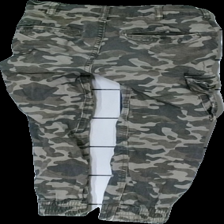
View: back
Type: Trousers
Category: Children
Brand: Not in the list
Brand text on label: Denim Day
Colors: Beige, Green
Material: 100% cotton
Pattern: Other
Cut: Regular
Size: 134
Season: All
Damage: very washed out, bubbly zipper
Price range: <50
Recommended usage: Export